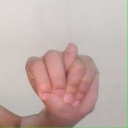
अक्षर: न